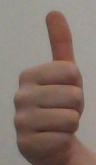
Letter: aleff